P. Frederick Rothermel

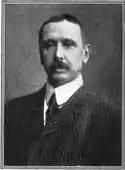
P. Frederick Rothermel in 1901

Peter Frederick Rothermel, Jr. (September 27, 1850 – May 26, 1929) was a Pennsylvania lawyer and politician. Rothermel was born in Philadelphia, the son of Peter F. Rothermel, a successful artist, and his wife, Caroline Goodhart. After attending various schools in Europe while his father was employed there, Rothermel graduated from Central High School in Philadelphia in 1867. Following his graduation, Rothermel clerked in the law office of James T. Mitchell, a prominent Philadelphia attorney who would later serve on the Supreme Court of Pennsylvania.